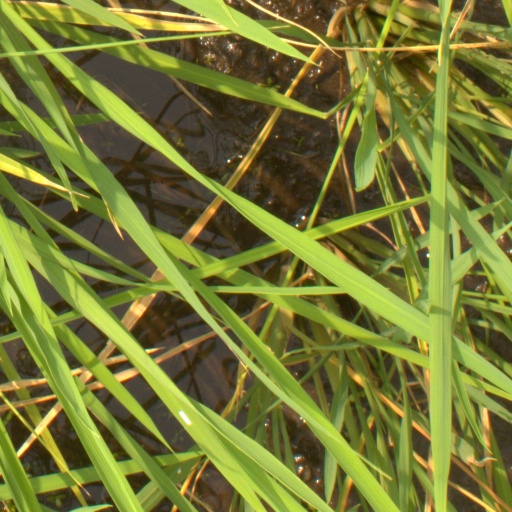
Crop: rice